Guilty (Ayumi Hamasaki album)

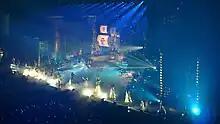
Hamasaki performing "Mirrorcle World" on her 2008 . "Mirrorcle World" was adapted and further developed from the "Guilty" interlude, "Mirror."

"Guilty" is a rock music album with numerous musical elements such as rock, heavy metal, electronic music, and pop ballad melodies. In an interview with Japanese magazine "S Cawaii", Hamasaki said about the production of the album; "I think this is a nice album ["Guilty"]. The word "nice" does have a lot of meaning, or it is full of thoughts. Although I tend to praise previous albums like "My Story", "(Miss)Understood" and "Secret", these albums harbour sense of accomplishments that were different to each release-ment..." Hamasaki also stated about the lyrical and emotional content; "I didn't get the same feeling this time around [of emotional content]. There's nothing emotional about this album, it was just finished in a breath. But when I examined the songs' lyrics from my album, I was astonished that they somehow are telling a story. "How could it be?" I asked."